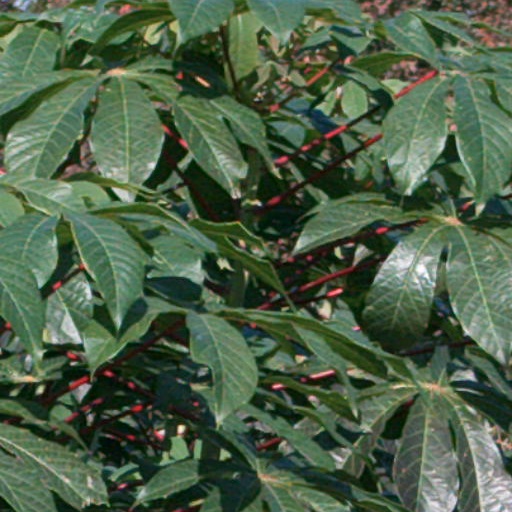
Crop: cassava